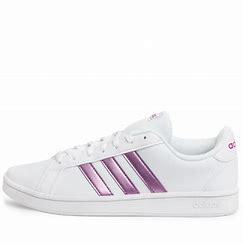
Brand: Adidas
Model: Grand Court Base